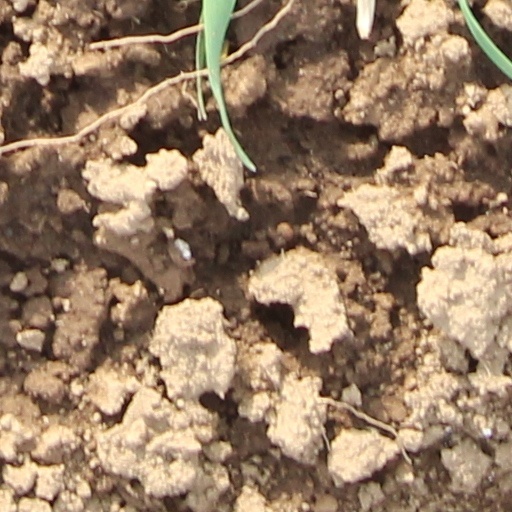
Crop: wheat